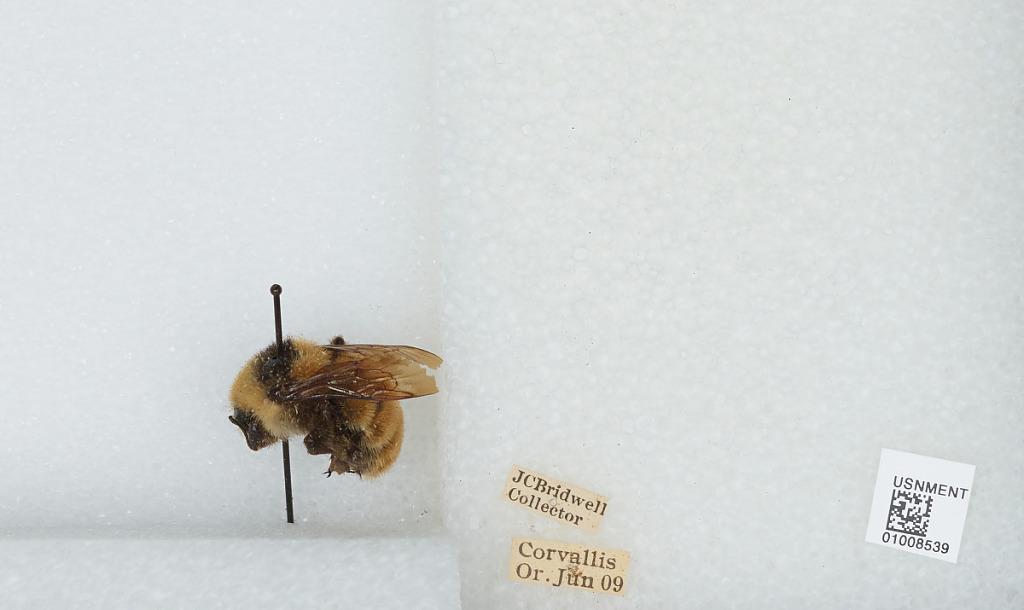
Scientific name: Bombus (Subterraneobombus) appositus Cresson
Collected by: J. Bridwell
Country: United States
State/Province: Oregon
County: Benton
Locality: Corvallis
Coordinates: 44.5667, -123.283